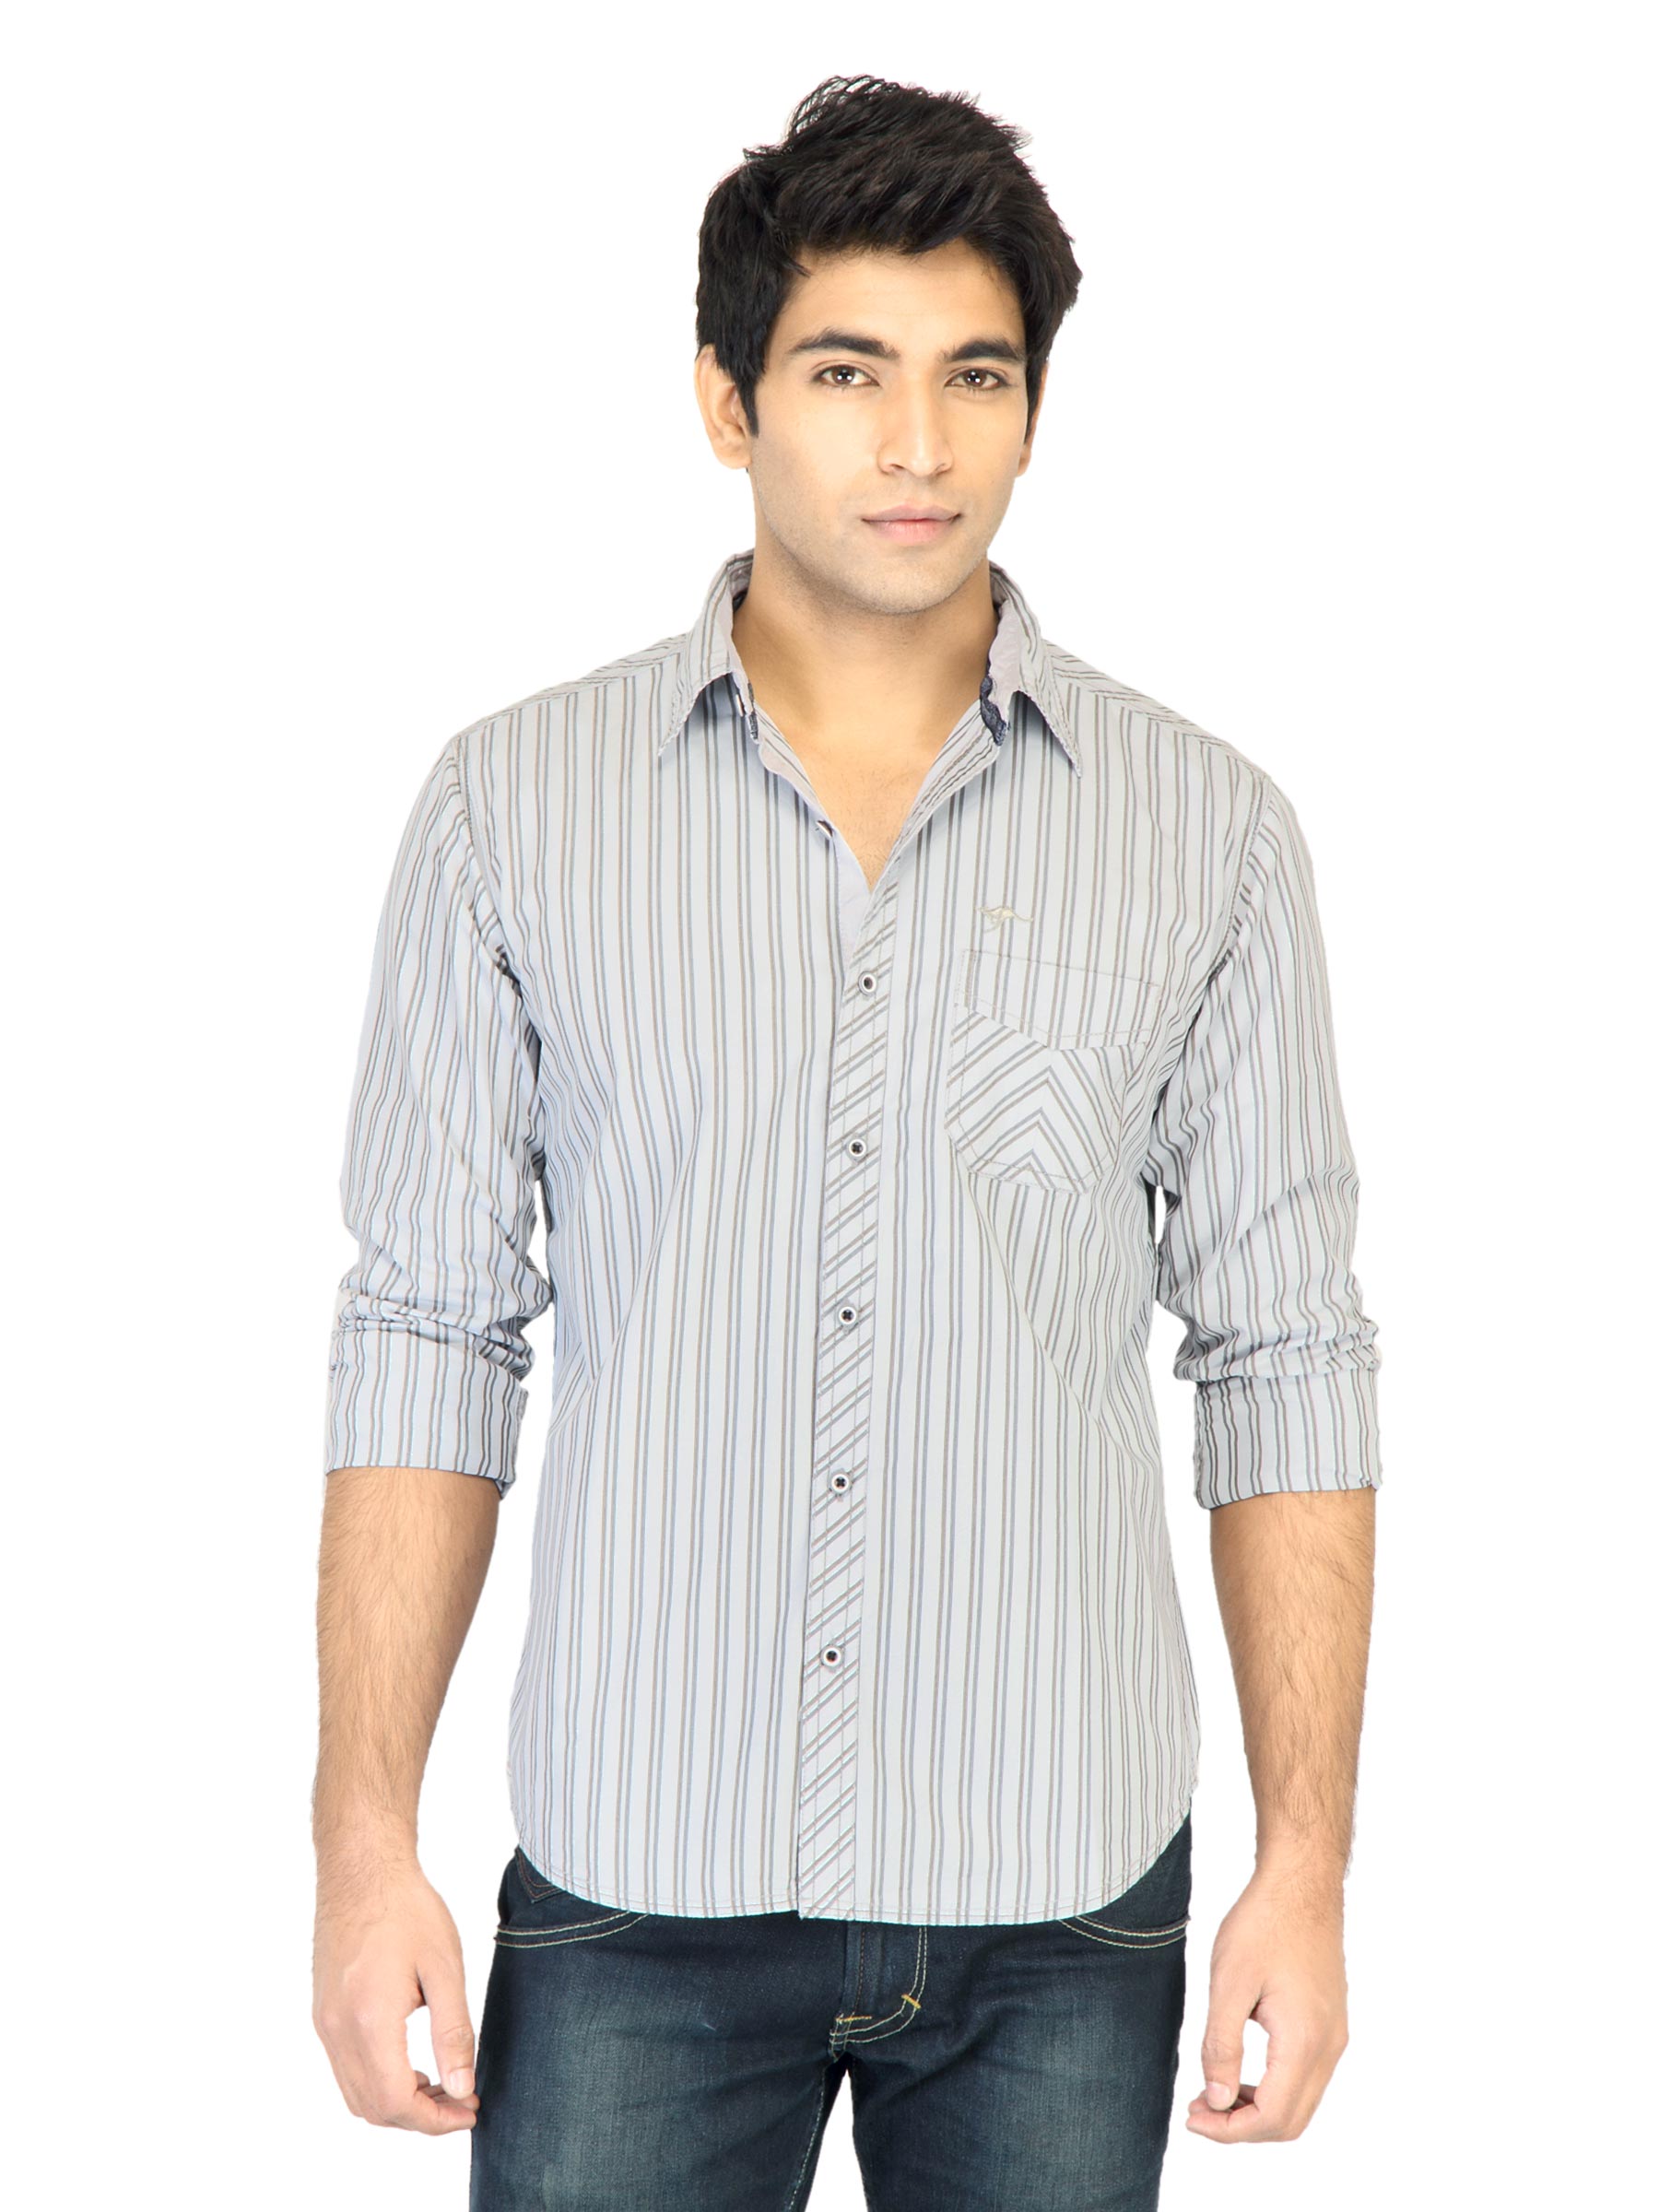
Highlander Men Stripes Grey Slim Fit Shirt
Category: Apparel / Topwear / Shirts
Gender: Men
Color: Grey
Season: Fall 2011
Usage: Casual